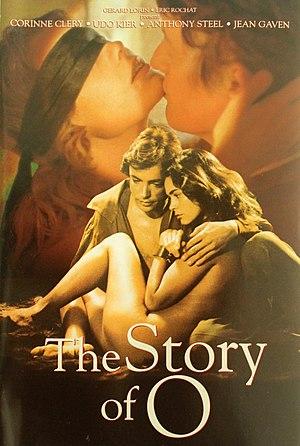
Corinne Cléry, née Corinne Marie-Madeleine Geneviève Pierrette Picolo, le 23 mars 1950 à Paris, est une actrice française.
Le sadisme et le masochisme sont deux thèmes présents dans le septième art. Plutôt que de parler de sadomasochisme ou BDSM au cinéma, cet article sépare le sadisme du masochisme, ce qui permet de traiter l'ensemble des films, qu'ils abordent la seule thématique du sadisme, ou bien celle du masochisme, et sans qu'il soit forcément et uniquement question de jeux sexuels contractuels.
Histoire d’O est un film franco-germano-canadien réalisé par Just Jaeckin, sorti en 1975.